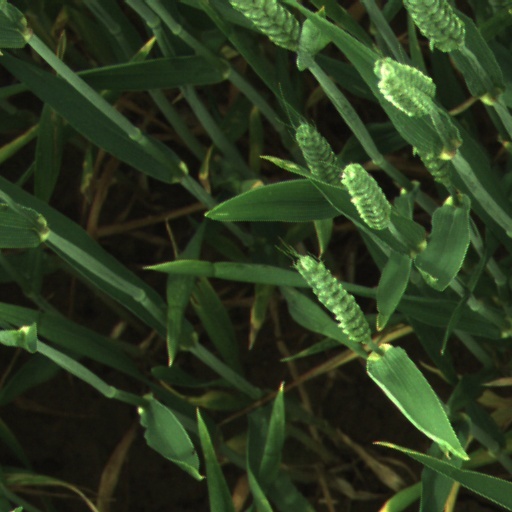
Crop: wheat